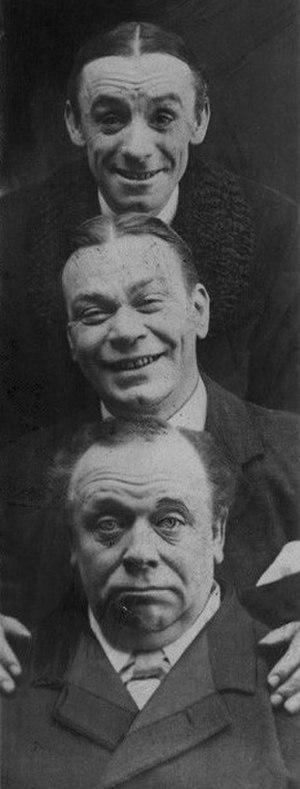
Dan Leno, né George Wild Galvin, est un célèbre humoriste de music-hall et un acteur de comédie musicale vers la fin de l'Époque victorienne. Il est surtout connu, en dehors de ses pièces de music-hall, pour ses rôles féminins dans la pantomime annuelle qui fut populaire au théâtre de Drury Lane de Londres, de 1888 à 1904.